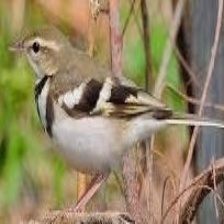
Species: FOREST WAGTAIL
Scientific name: DENDRONANTHUS INDICUS